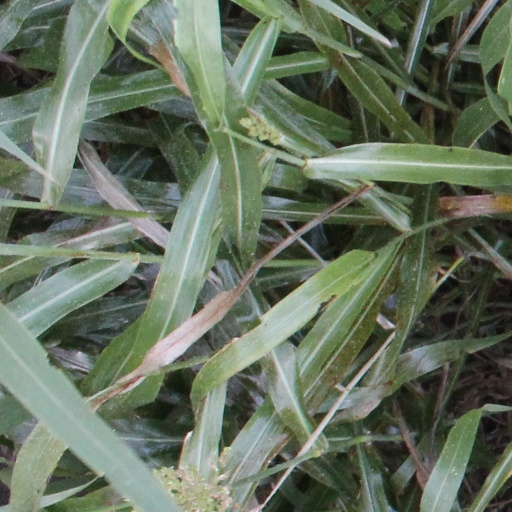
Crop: sorghum